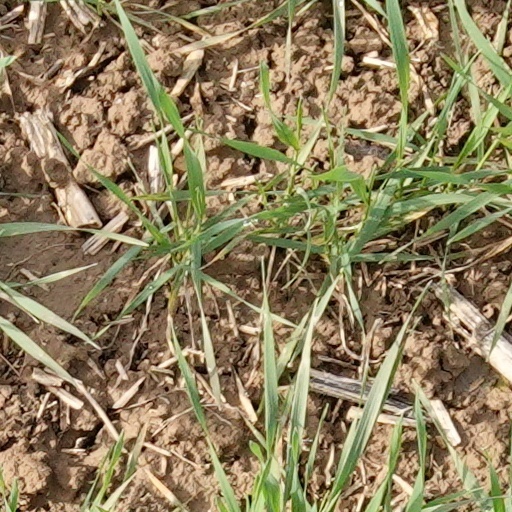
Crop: wheat